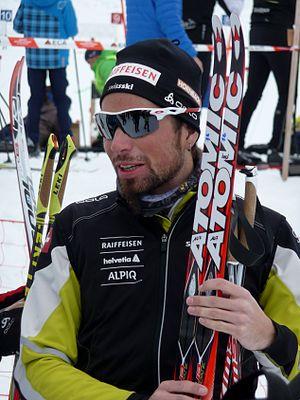
Benjamin Weger est un biathlète suisse, né le 5 octobre 1989 résidant actuellement à Geschinen. Il compte quatre podiums en Coupe du monde.